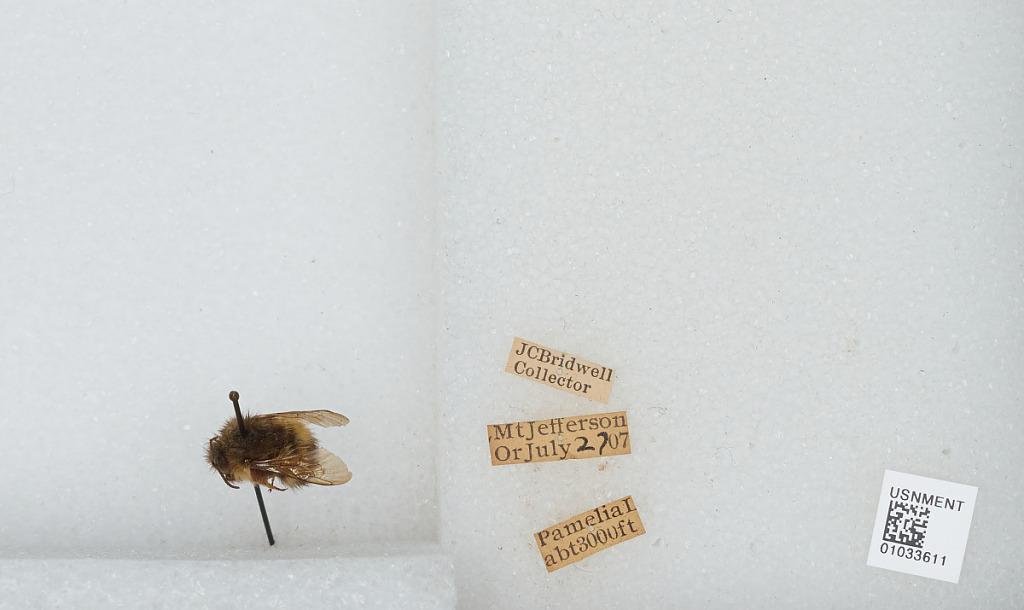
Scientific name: Bombus (Pyrobombus) sitkensis Nylander
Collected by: J. Bridwell
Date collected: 1907-7-27
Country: United States
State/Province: Oregon
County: Linn
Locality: Mount Jefferson, Pamelia Lake
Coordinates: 44.6544, -121.845